Irene Falcón

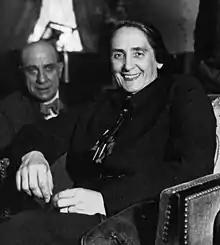
Dolores Ibárruri in 1936

This group, also called "Nosotros" ("Us"), was formed in 1933 and performed work by Maxim Gorky and the classic anti-war drama "Hinkemann" by Ernst Toller.